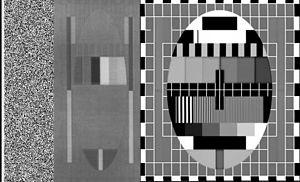
HD-MAC est une norme de transmission analogique de la télévision à Haute définition qui fut proposée par la Commission européenne en 1986.
Le D2-MAC ou D2 Mac Paquets est une norme de télévision intermédiaire entre analogique et numérique du fait qu’elle combine un signal vidéo analogique et un traitement numérique avec un signal audio numérique proche du format de télédiffusion terrestre Nicam.